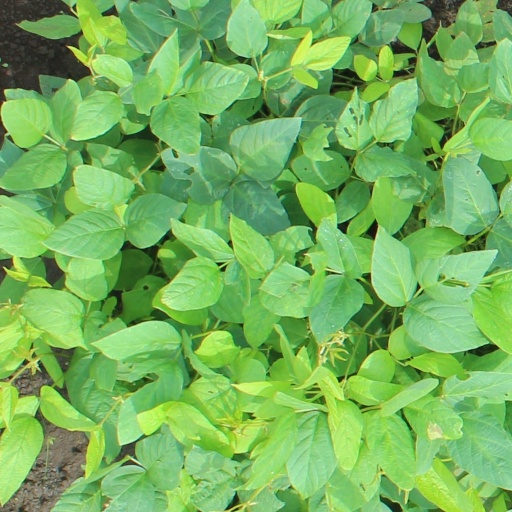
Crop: soybean